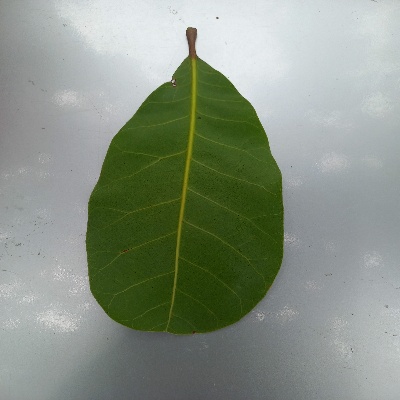
Crop: Cashew
Condition: healthy